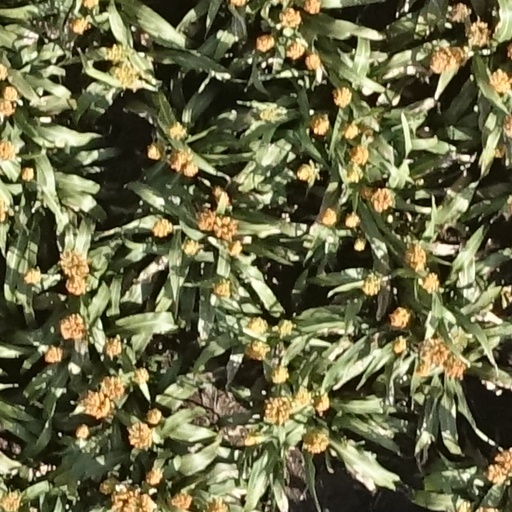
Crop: sorghum